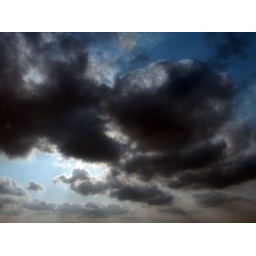
I was sitting in the back of my friends car being angsty until I noticed some clouds.